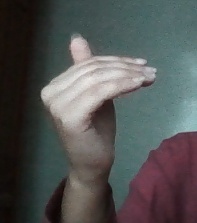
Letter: khaa